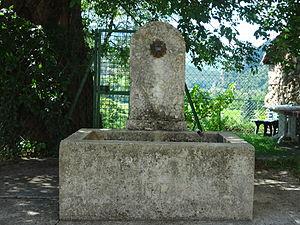
Nibles est une commune française, située dans le département des Alpes-de-Haute-Provence en région Provence-Alpes-Côte d'Azur.